History of the telescope

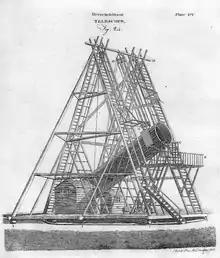
William Herschel's "40-foot" telescope of 1789. Illustration from Encyclopædia Britannica Third Edition published in 1797.

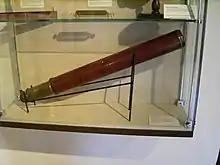
Dollond telescope.

In 1666 Isaac Newton, based on his theories of refraction and color, perceived that the faults of the refracting telescope were due more to a lens's varying refraction of light of different colors than to a lens's imperfect shape. He concluded that light could not be refracted through a lens without causing chromatic aberrations, although he incorrectly concluded from some rough experiments that "all" refracting substances would diverge the prismatic colors in a constant proportion to their mean refraction. From these experiments Newton concluded that no improvement could be made in the refracting telescope. Newton's experiments with mirrors showed that they did not suffer from the chromatic errors of lenses, for all colors of light the angle of incidence reflected in a mirror was equal to the angle of reflection, so as a proof to his theories Newton set out to build a reflecting telescope. Newton completed his first telescope in 1668 and it is the earliest known functional reflecting telescope. After much experiment, he chose an alloy (speculum metal) of tin and copper as the most suitable material for his objective mirror. He later devised means for grinding and polishing them, but chose a spherical shape for his mirror instead of a parabola to simplify construction. He added to his reflector what is the hallmark of the design of a ""Newtonian telescope"", a secondary "diagonal" mirror near the primary mirror's focus to reflect the image at 90° angle to an eyepiece mounted on the side of the telescope. This unique addition allowed the image to be viewed with minimal obstruction of the objective mirror. He also made all the tube, mount, and fittings. Newton's first compact reflecting telescope had a mirror diameter of 1.3 inches and a focal ratio of f/5. With it he found that he could see the four Galilean moons of Jupiter and the crescent phase of the planet Venus. Encouraged by this success, he made a second telescope with a magnifying power of 38x which he presented to the Royal Society of London in December 1671. This type of telescope is still called a Newtonian telescope.